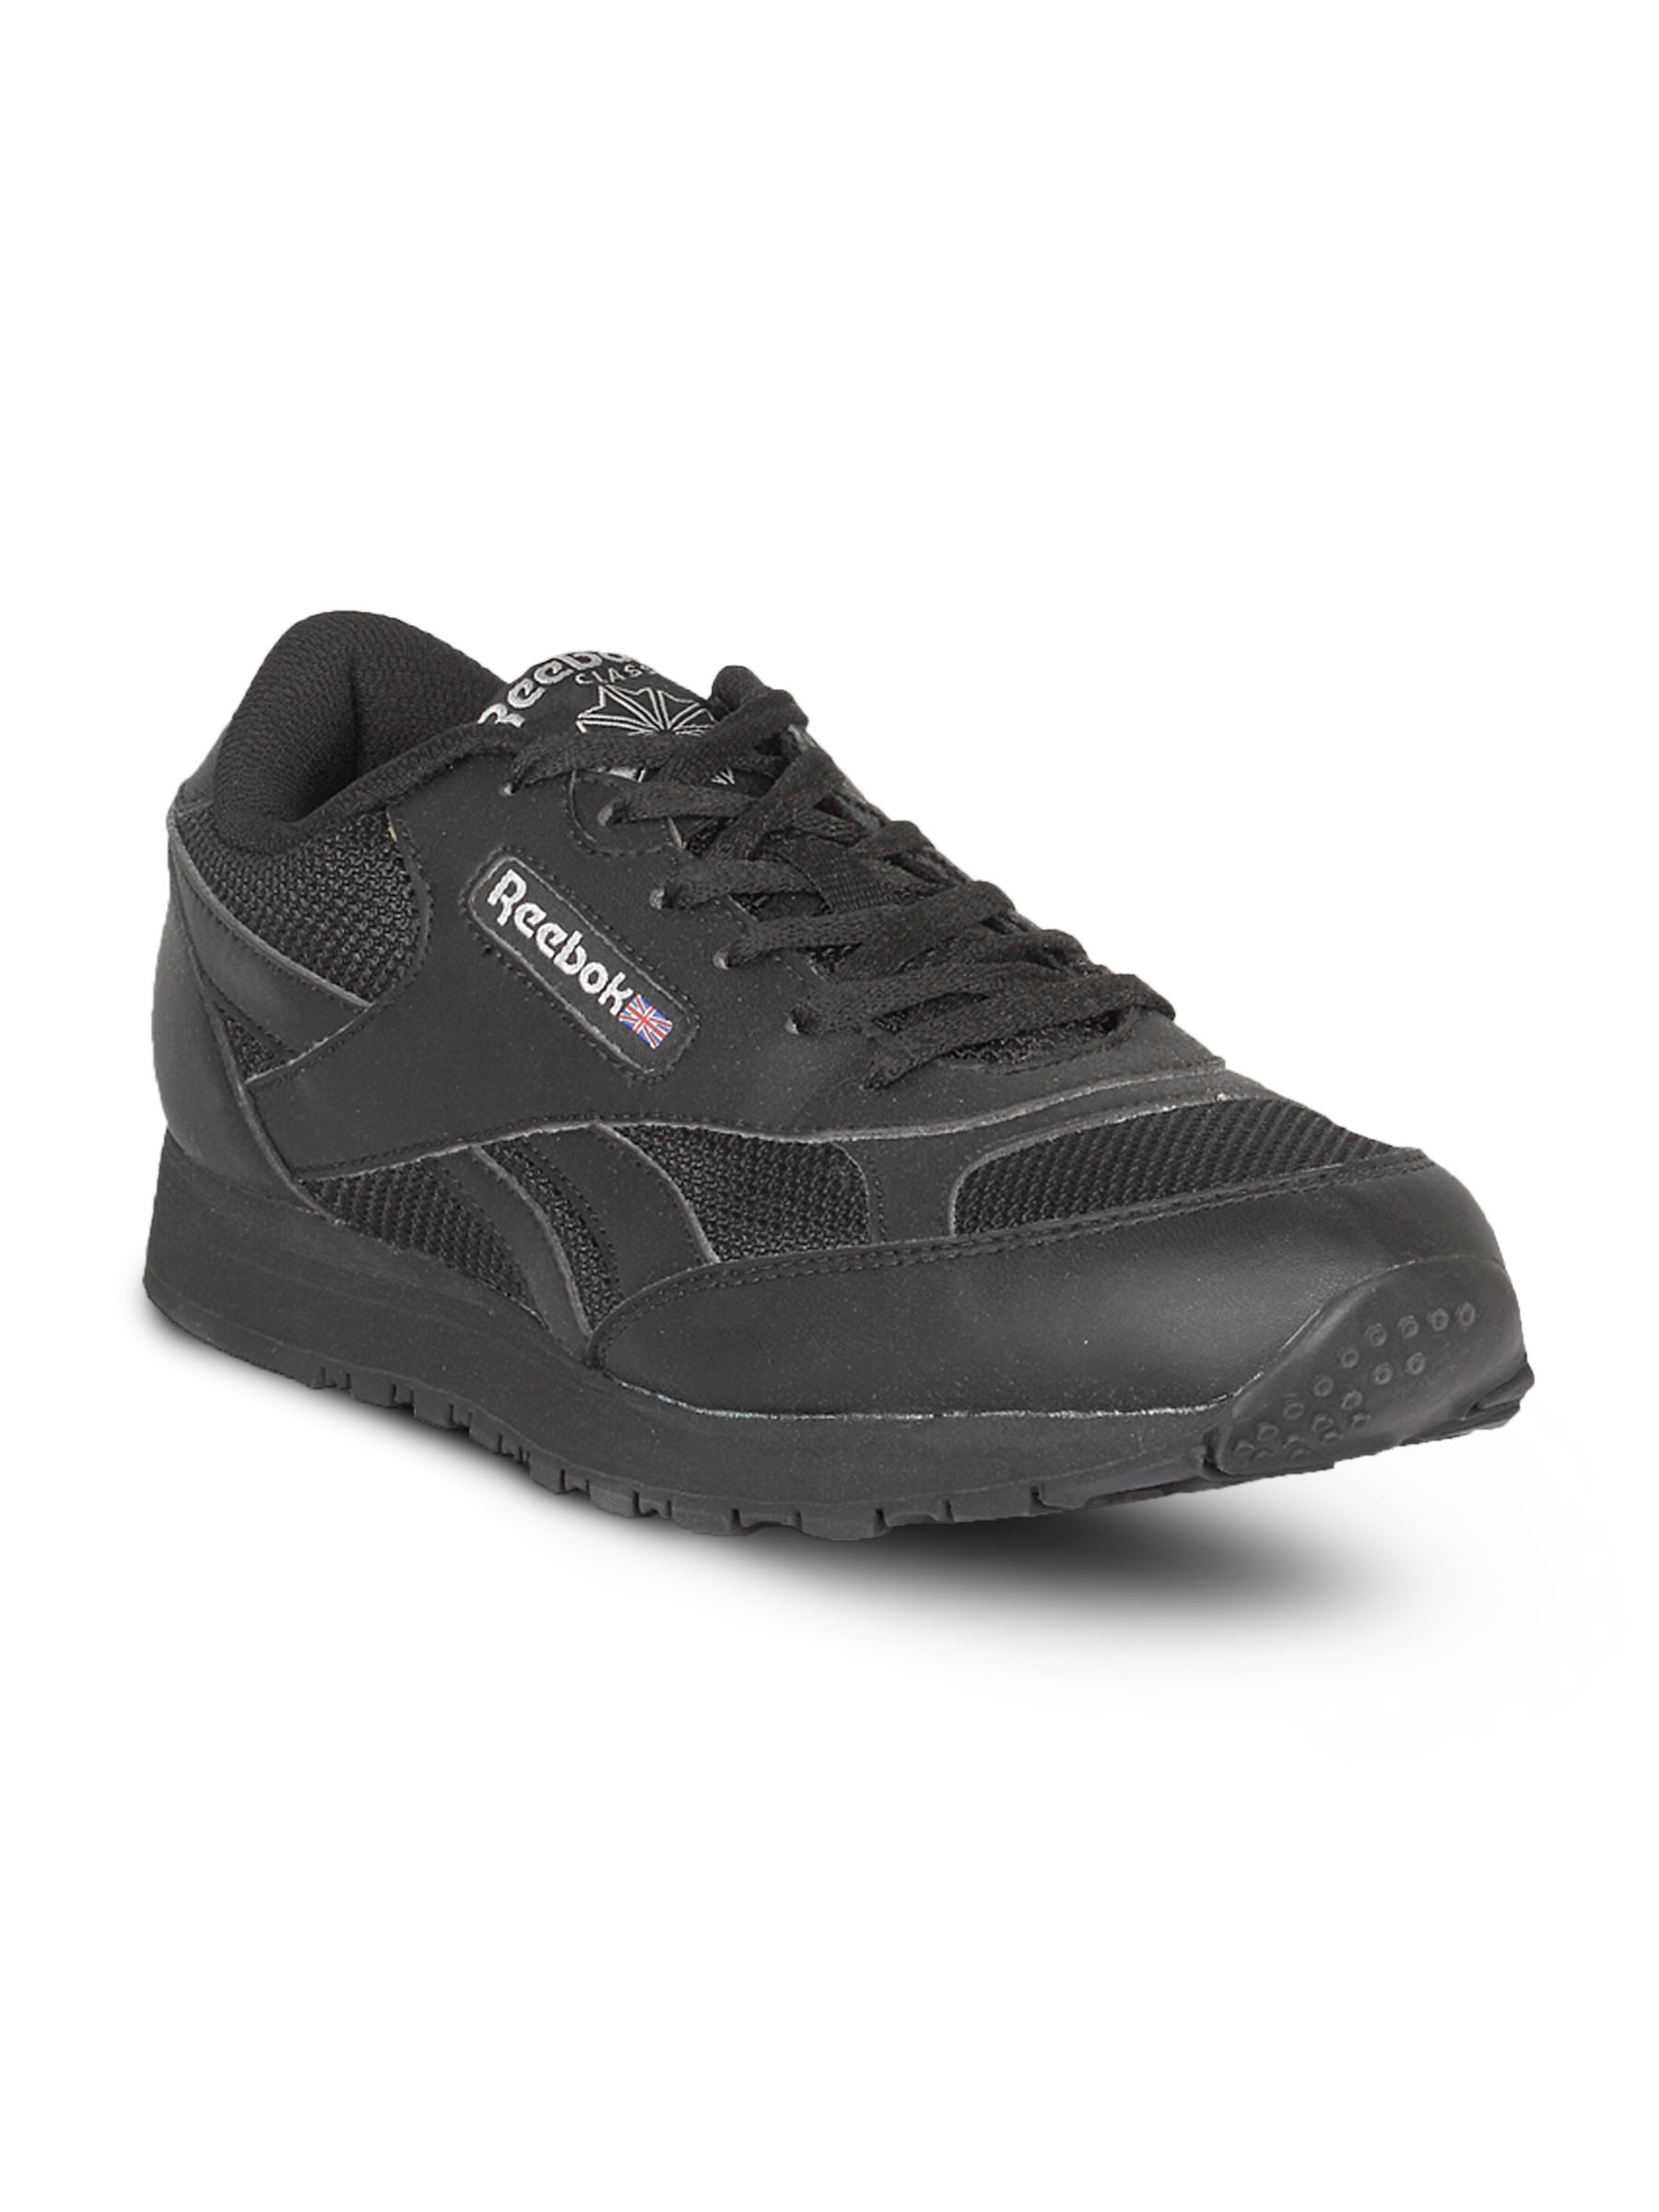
Reebok Men's Outdoor Black Shoe
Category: Footwear / Shoes / Sports Shoes
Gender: Men
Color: Black
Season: Summer 2011
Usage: Sports